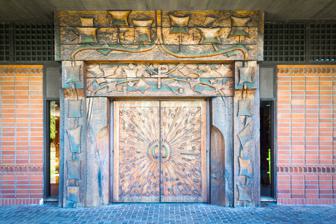
Building: Chapel of Christ the Teacher
Country: United States of America
Year built: 1986
Building on the University of Portland campus in Portland, Oregon, U.S. Church in Oregon, United States Chapel of Christ the Teacher Doors to the chapel, 2013 45°34′16″N 122°43′35″W / 45.5711554°N 122.7264448°W / 45.5711554; -122.7264448 Location Portland, Oregon Country United States Architecture Architect(s) Pietro Belluschi Completed 1986 The Chapel of Christ the Teacher is a chapel on the University of Portland campus, in Portland, Oregon , United States. It was designed by Pietro Belluschi and completed in 1986. References